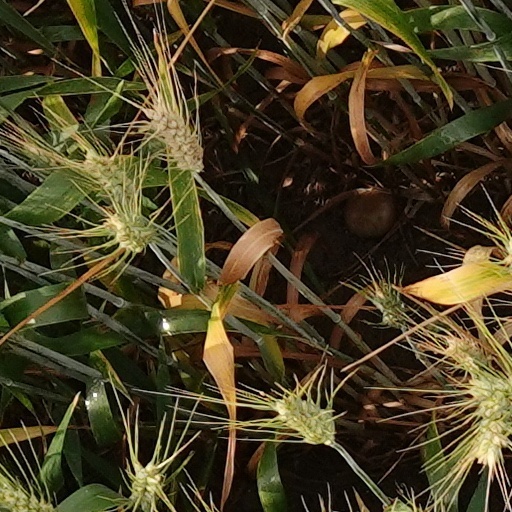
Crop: wheat